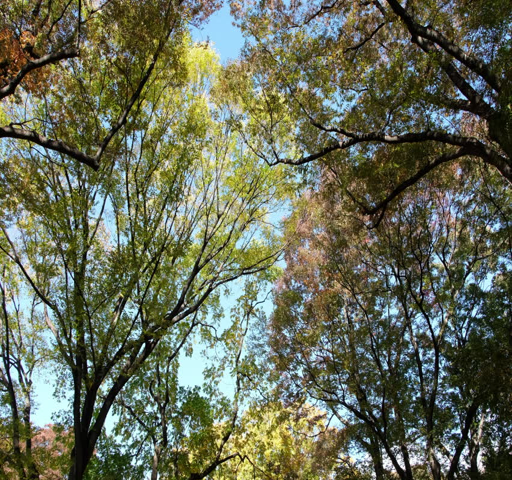
establishing shots of tree tops tilting down to the ground in autumn